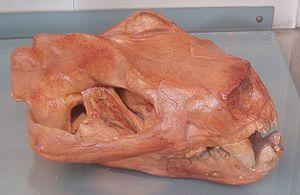
Patriofelis est un genre éteint de grands mammifères carnivores créodontes de la famille également éteinte des oxyaenidés et de la sous-famille des oxyaeninés. Il a vécu en Amérique du Nord au cours de l'Éocène, durant le Bridgérien, correspondant à la limite Yprésien-Lutétien de la nomenclature stratigraphique internationale, soit il y a environ 48 Ma.